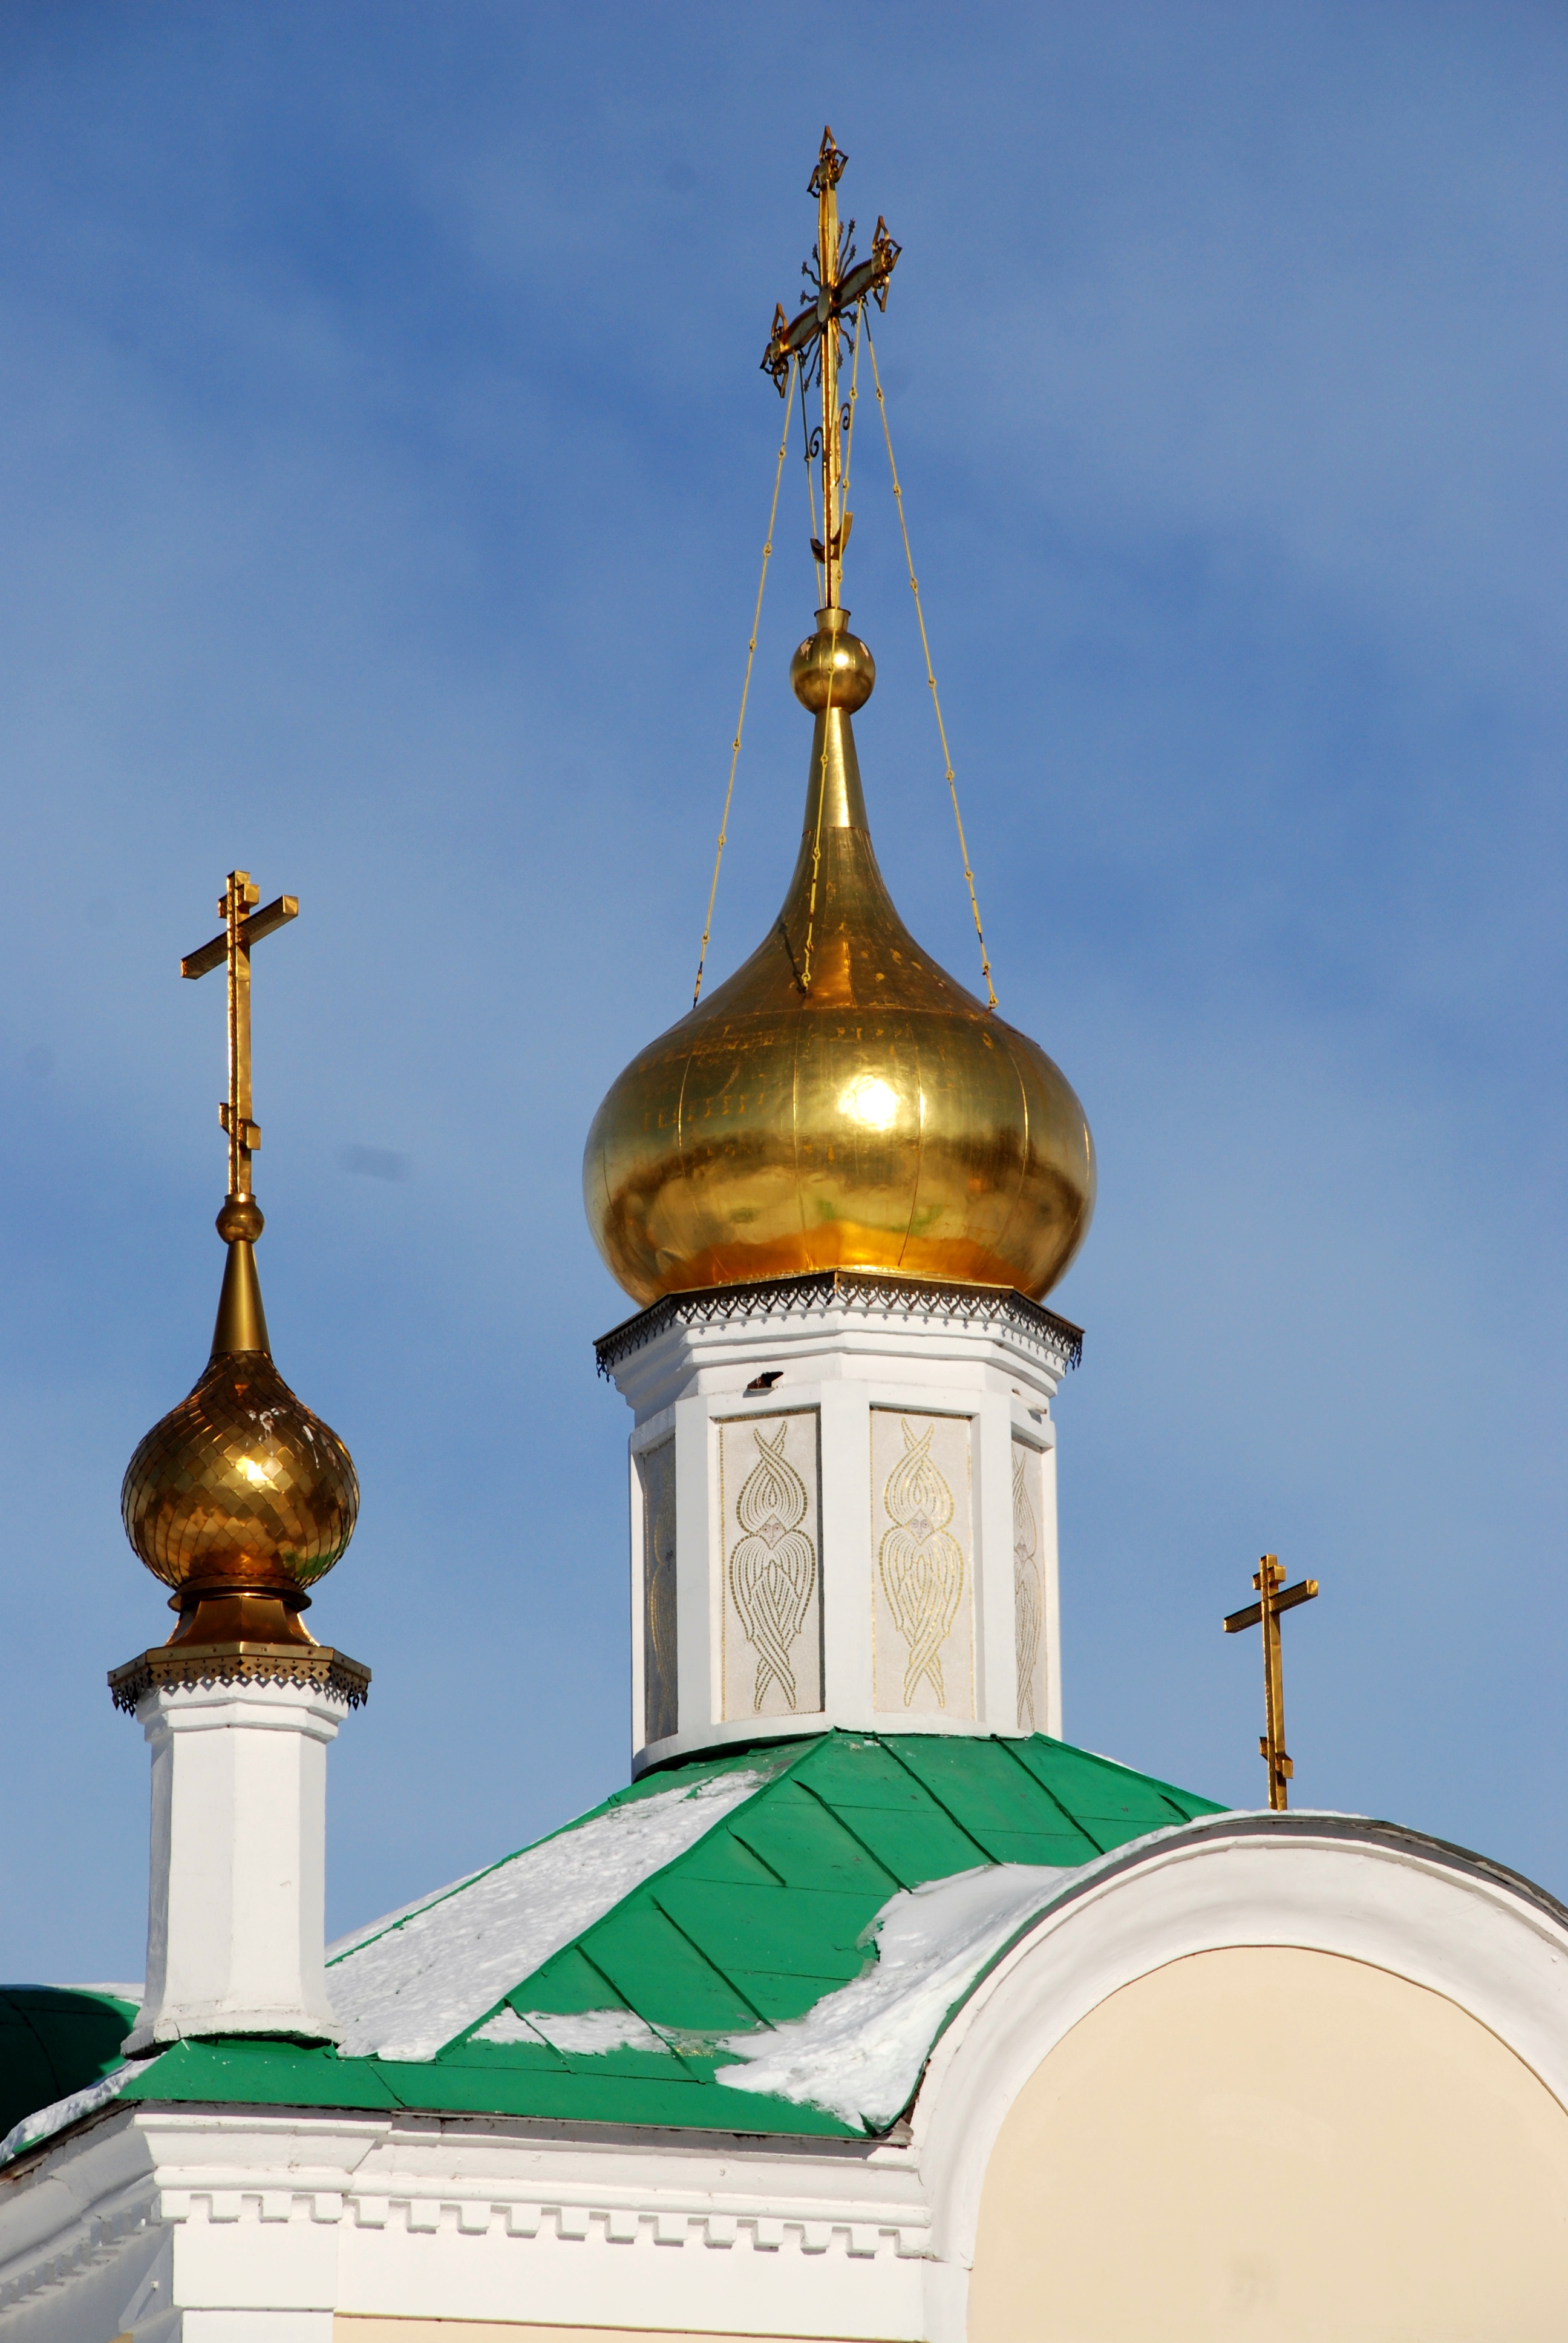
water, city, cityscape, nikon, lighting, product, russia, d80, cityscapes, nikond80, moscowregion, podolsk, man made object, atmosphere of earth, aircraft engine